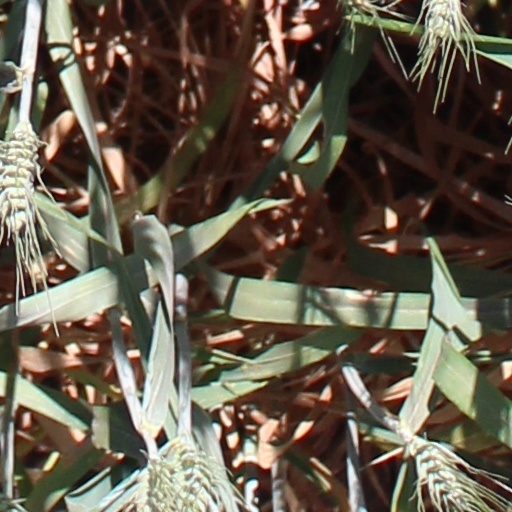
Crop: wheat